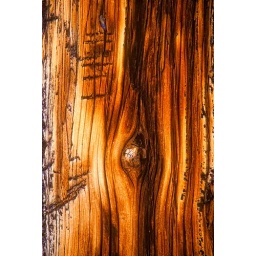
The grain of a pine tree that has been split by lightning.